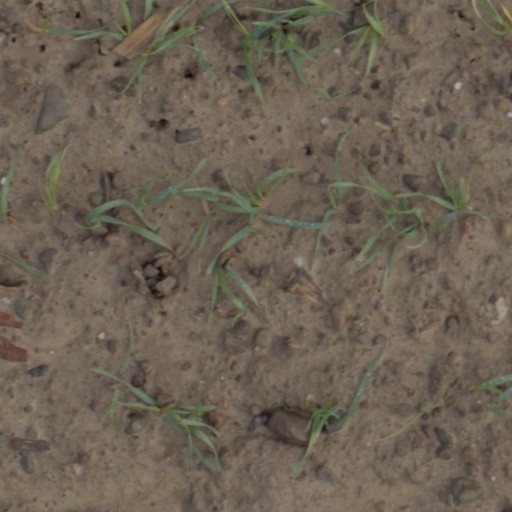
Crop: wheat